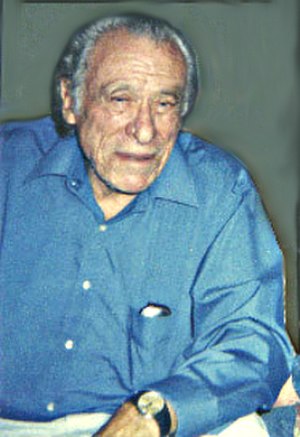
Charles Bukowski
Charles Bukowski
Henry Charles Bukowski var en af efterkrigstidens mest indflydelsesrige forfattere i USA. Han skrev både lyrik og prosa og blev kendt for sin særlige, direkte skrivestil, der forener et råt billedsprog med en poetisk tone og befriende sort humor. Han betegnes ofte som kultforfatter og nævnes som inspirationskilde for en del nutidige forfattere.